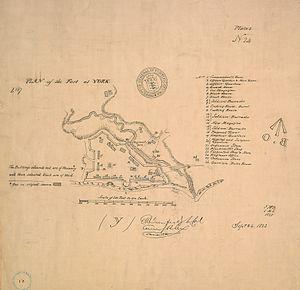
Fort York est un fort de construction anglaise construit à l'emplacement de l'actuelle ville de Toronto qui fut l'objet de deux invasions américaines lors de la guerre de 1812.